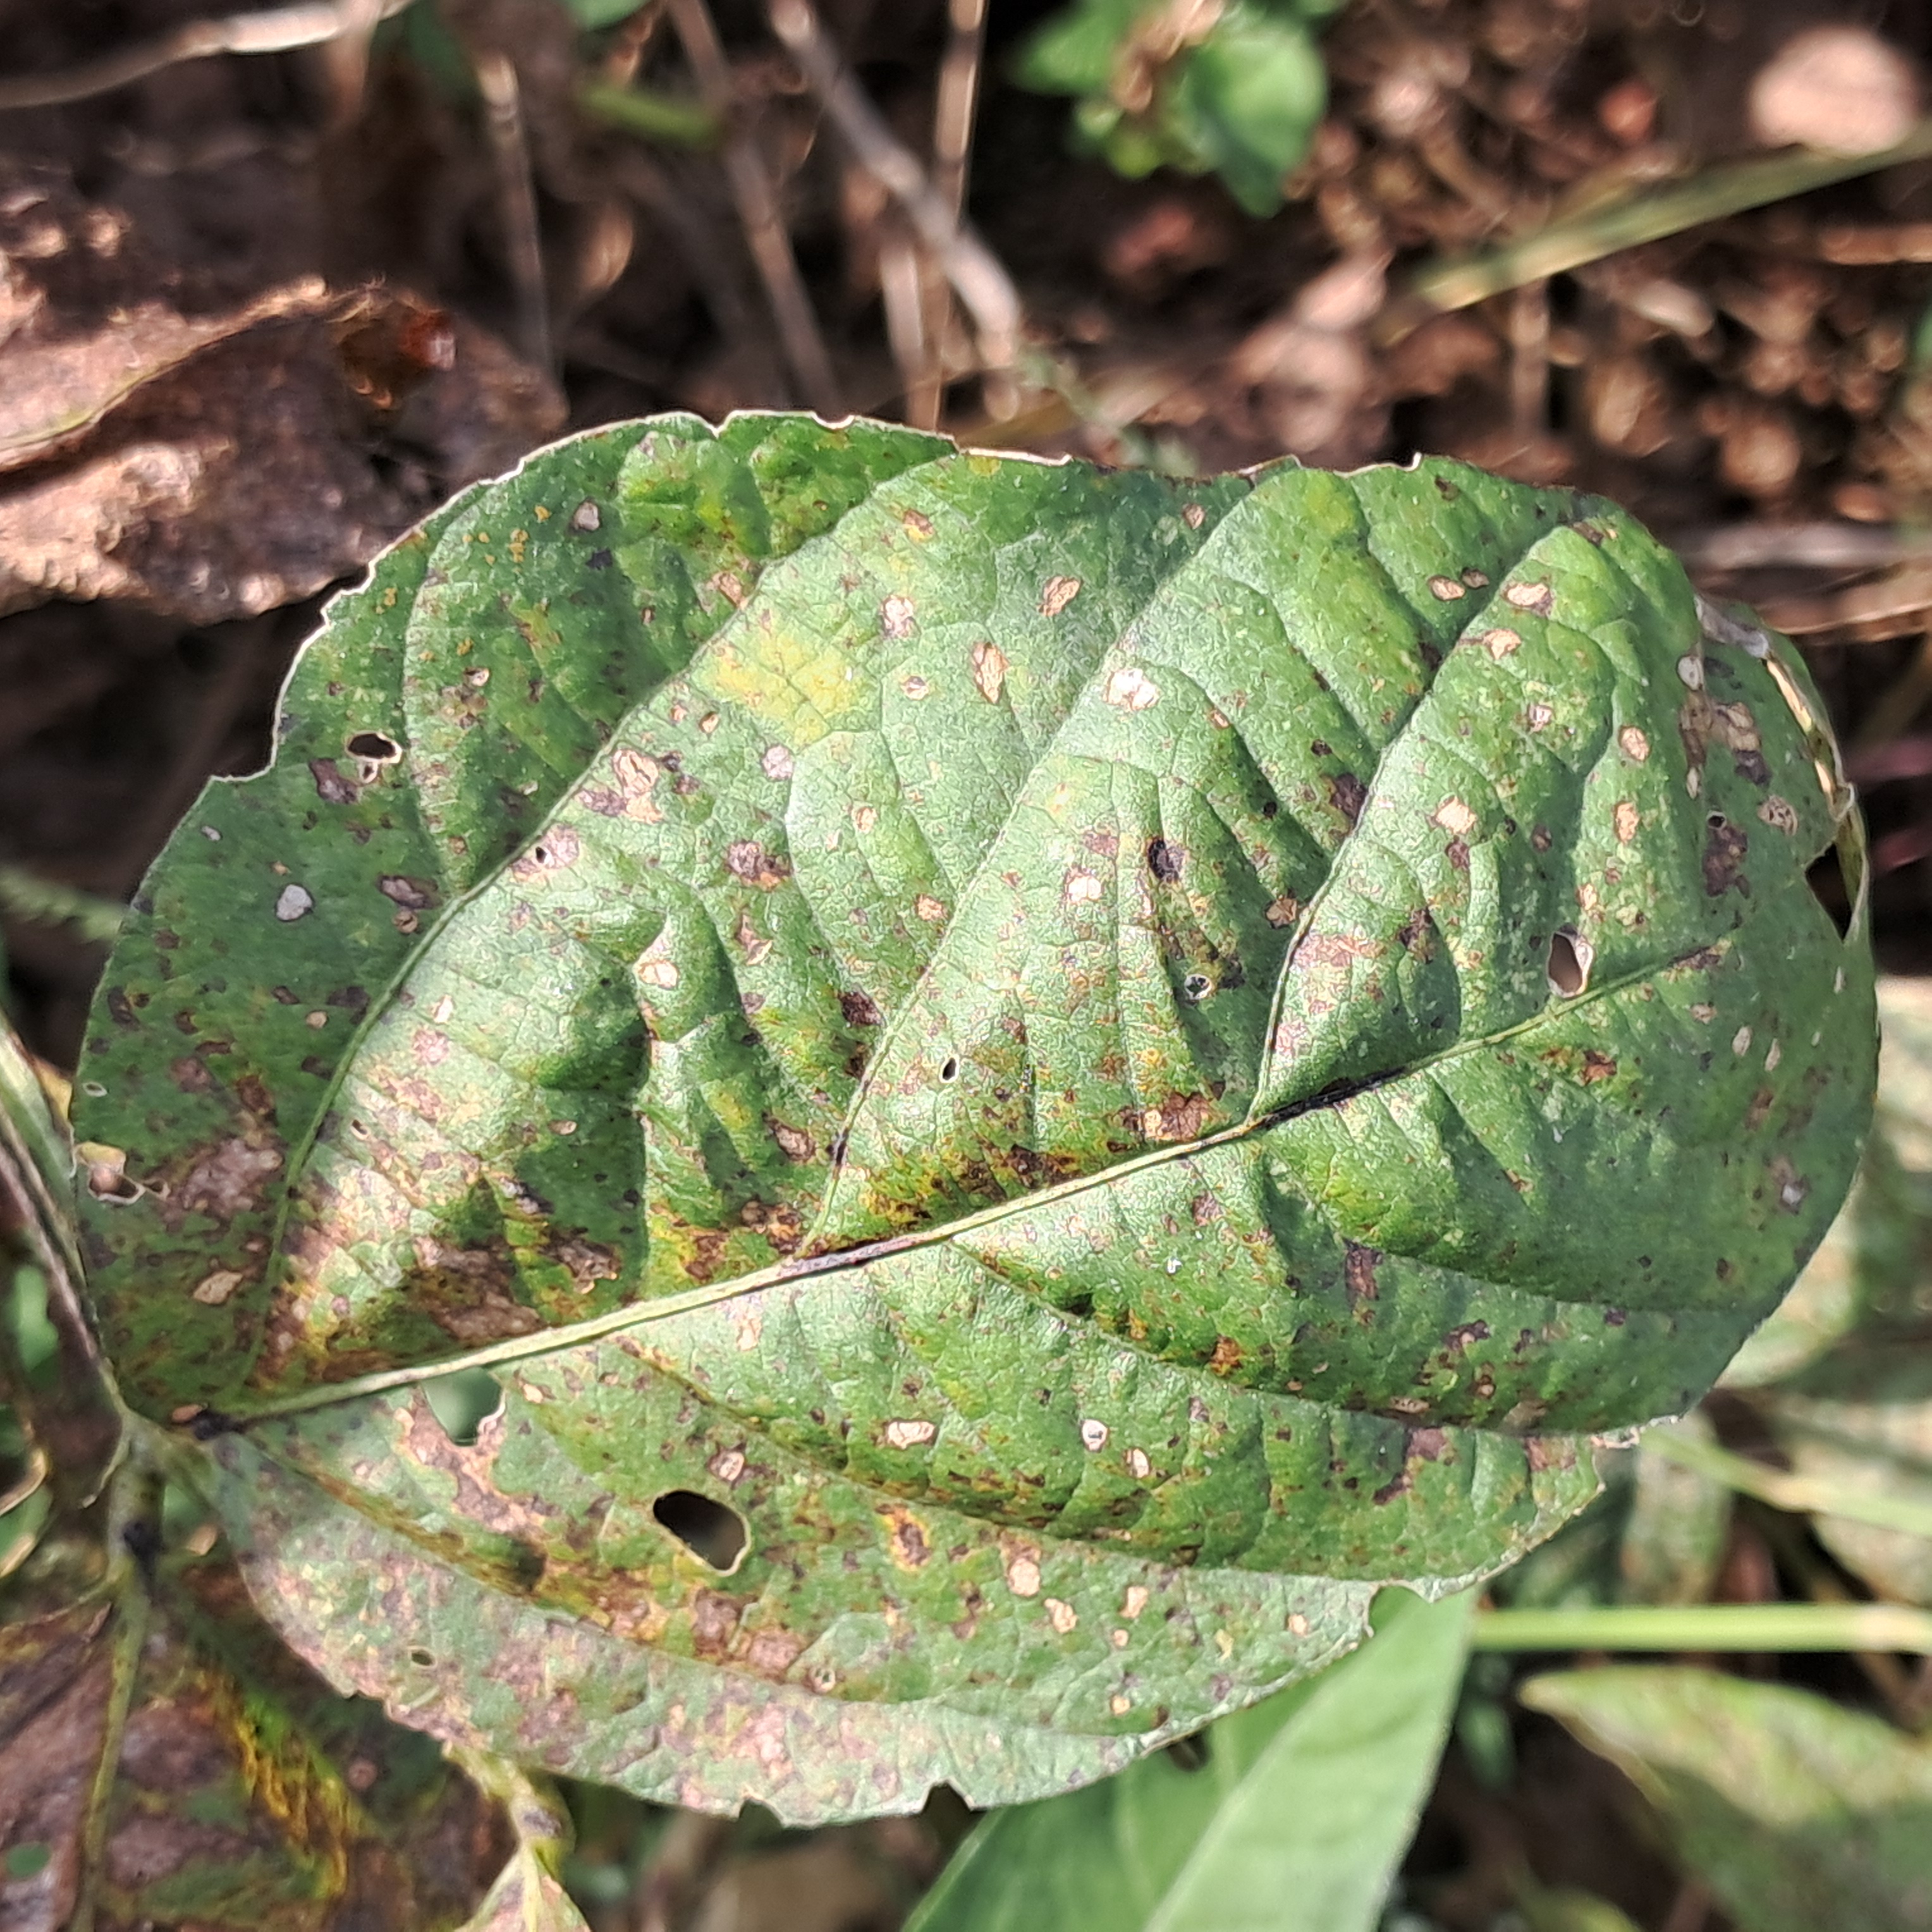
Label: Rust